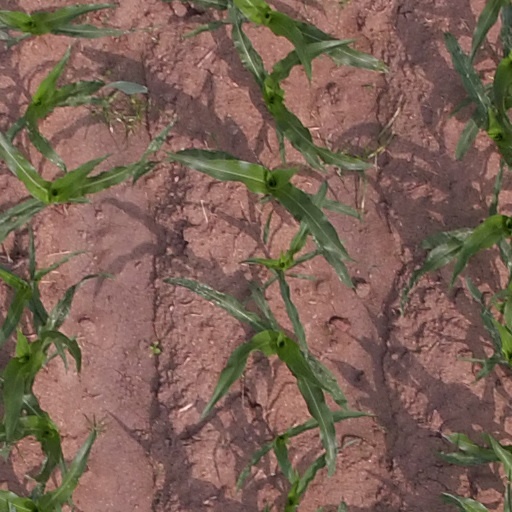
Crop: maize; corn